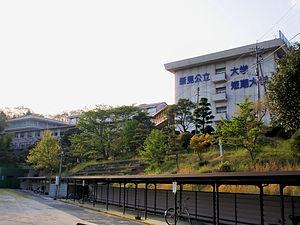
L'Université publique de Niimi est une université publique du Japon située dans la ville de Niimi. Elle est créée en 2010 à partir d'un collège universitaire créé lui en 1980.